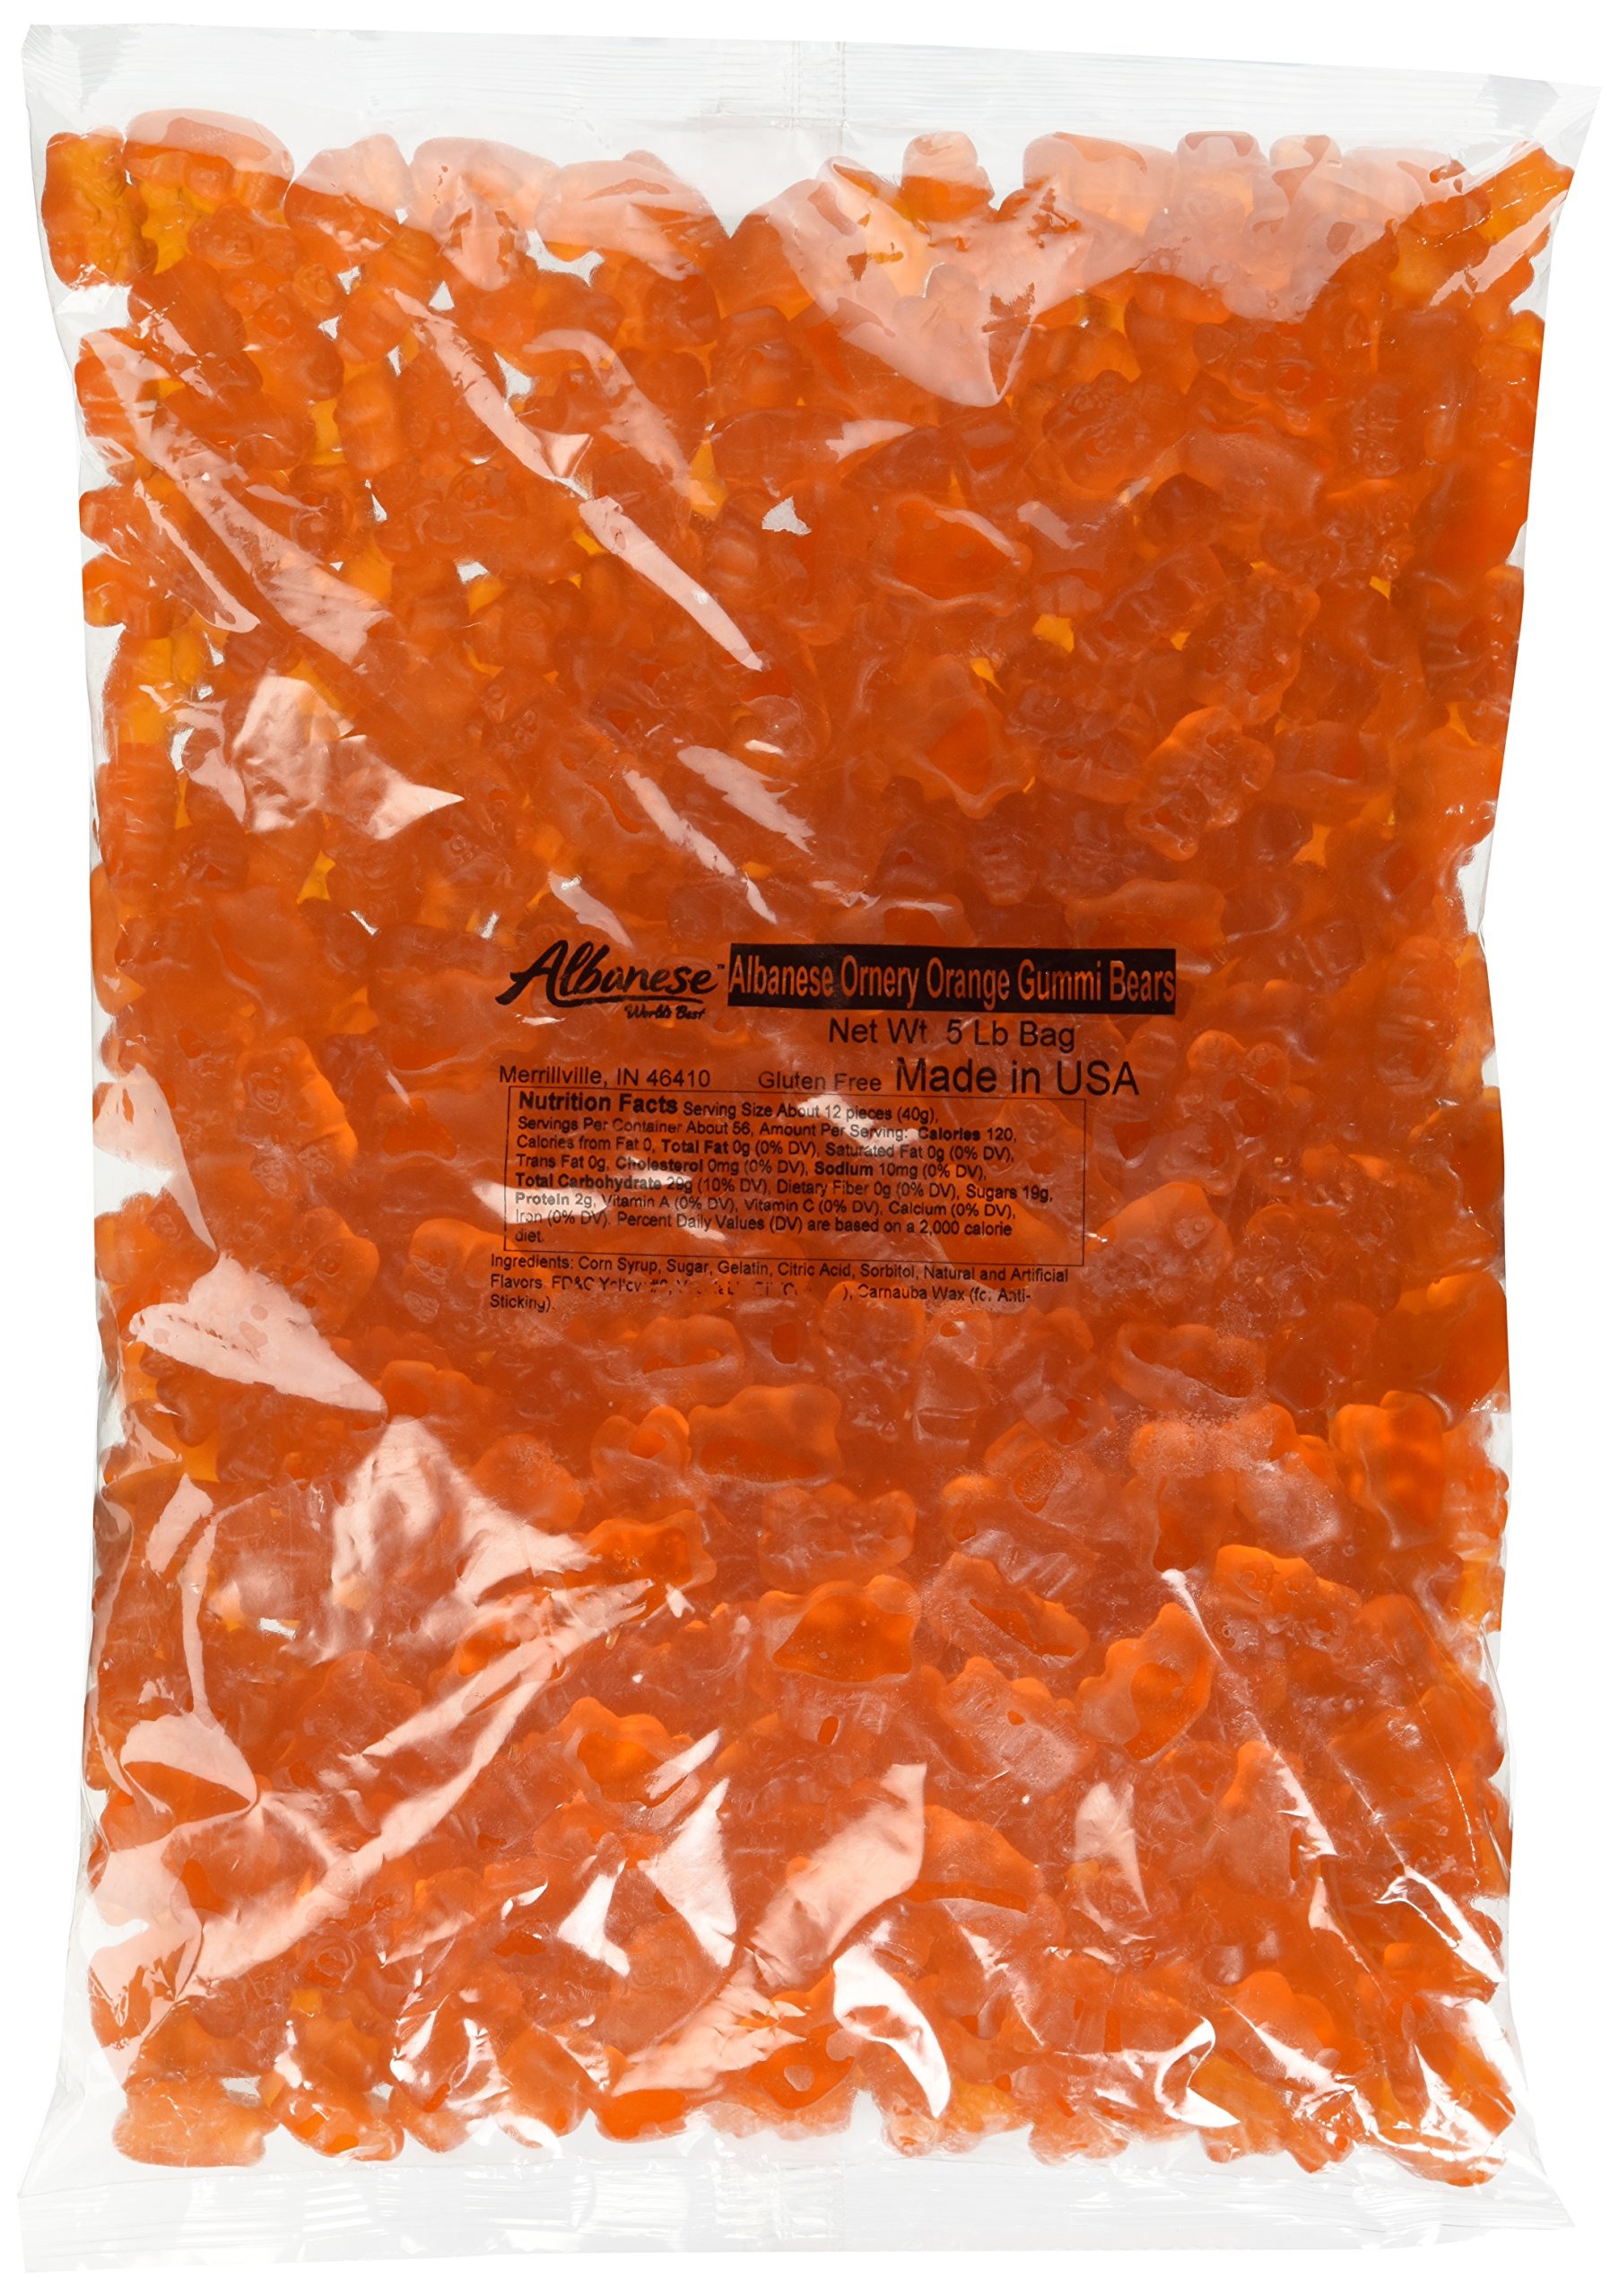
Item Name: Orange Gummi Bears
Bullet Point 1: Bear Height: 3/4 inch
Bullet Point 2: Quantity: Approximately 145 pieces per pound.
Bullet Point 3: Made In: USA
Value: 80.0
Unit: Ounce

Price: 37.06